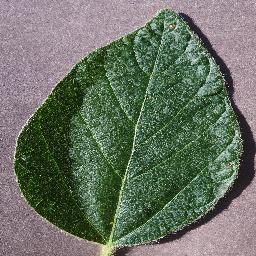
Label: Soybean___healthy